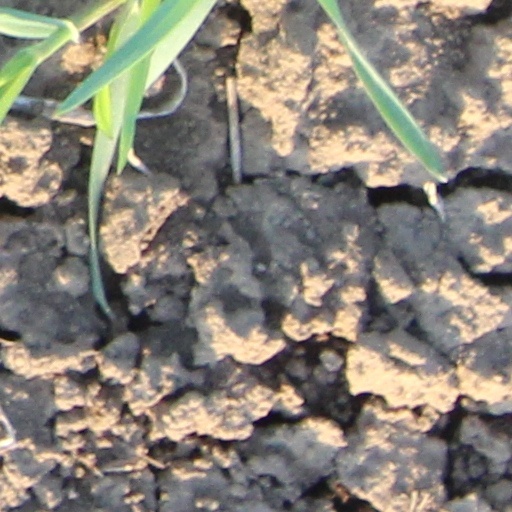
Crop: wheat